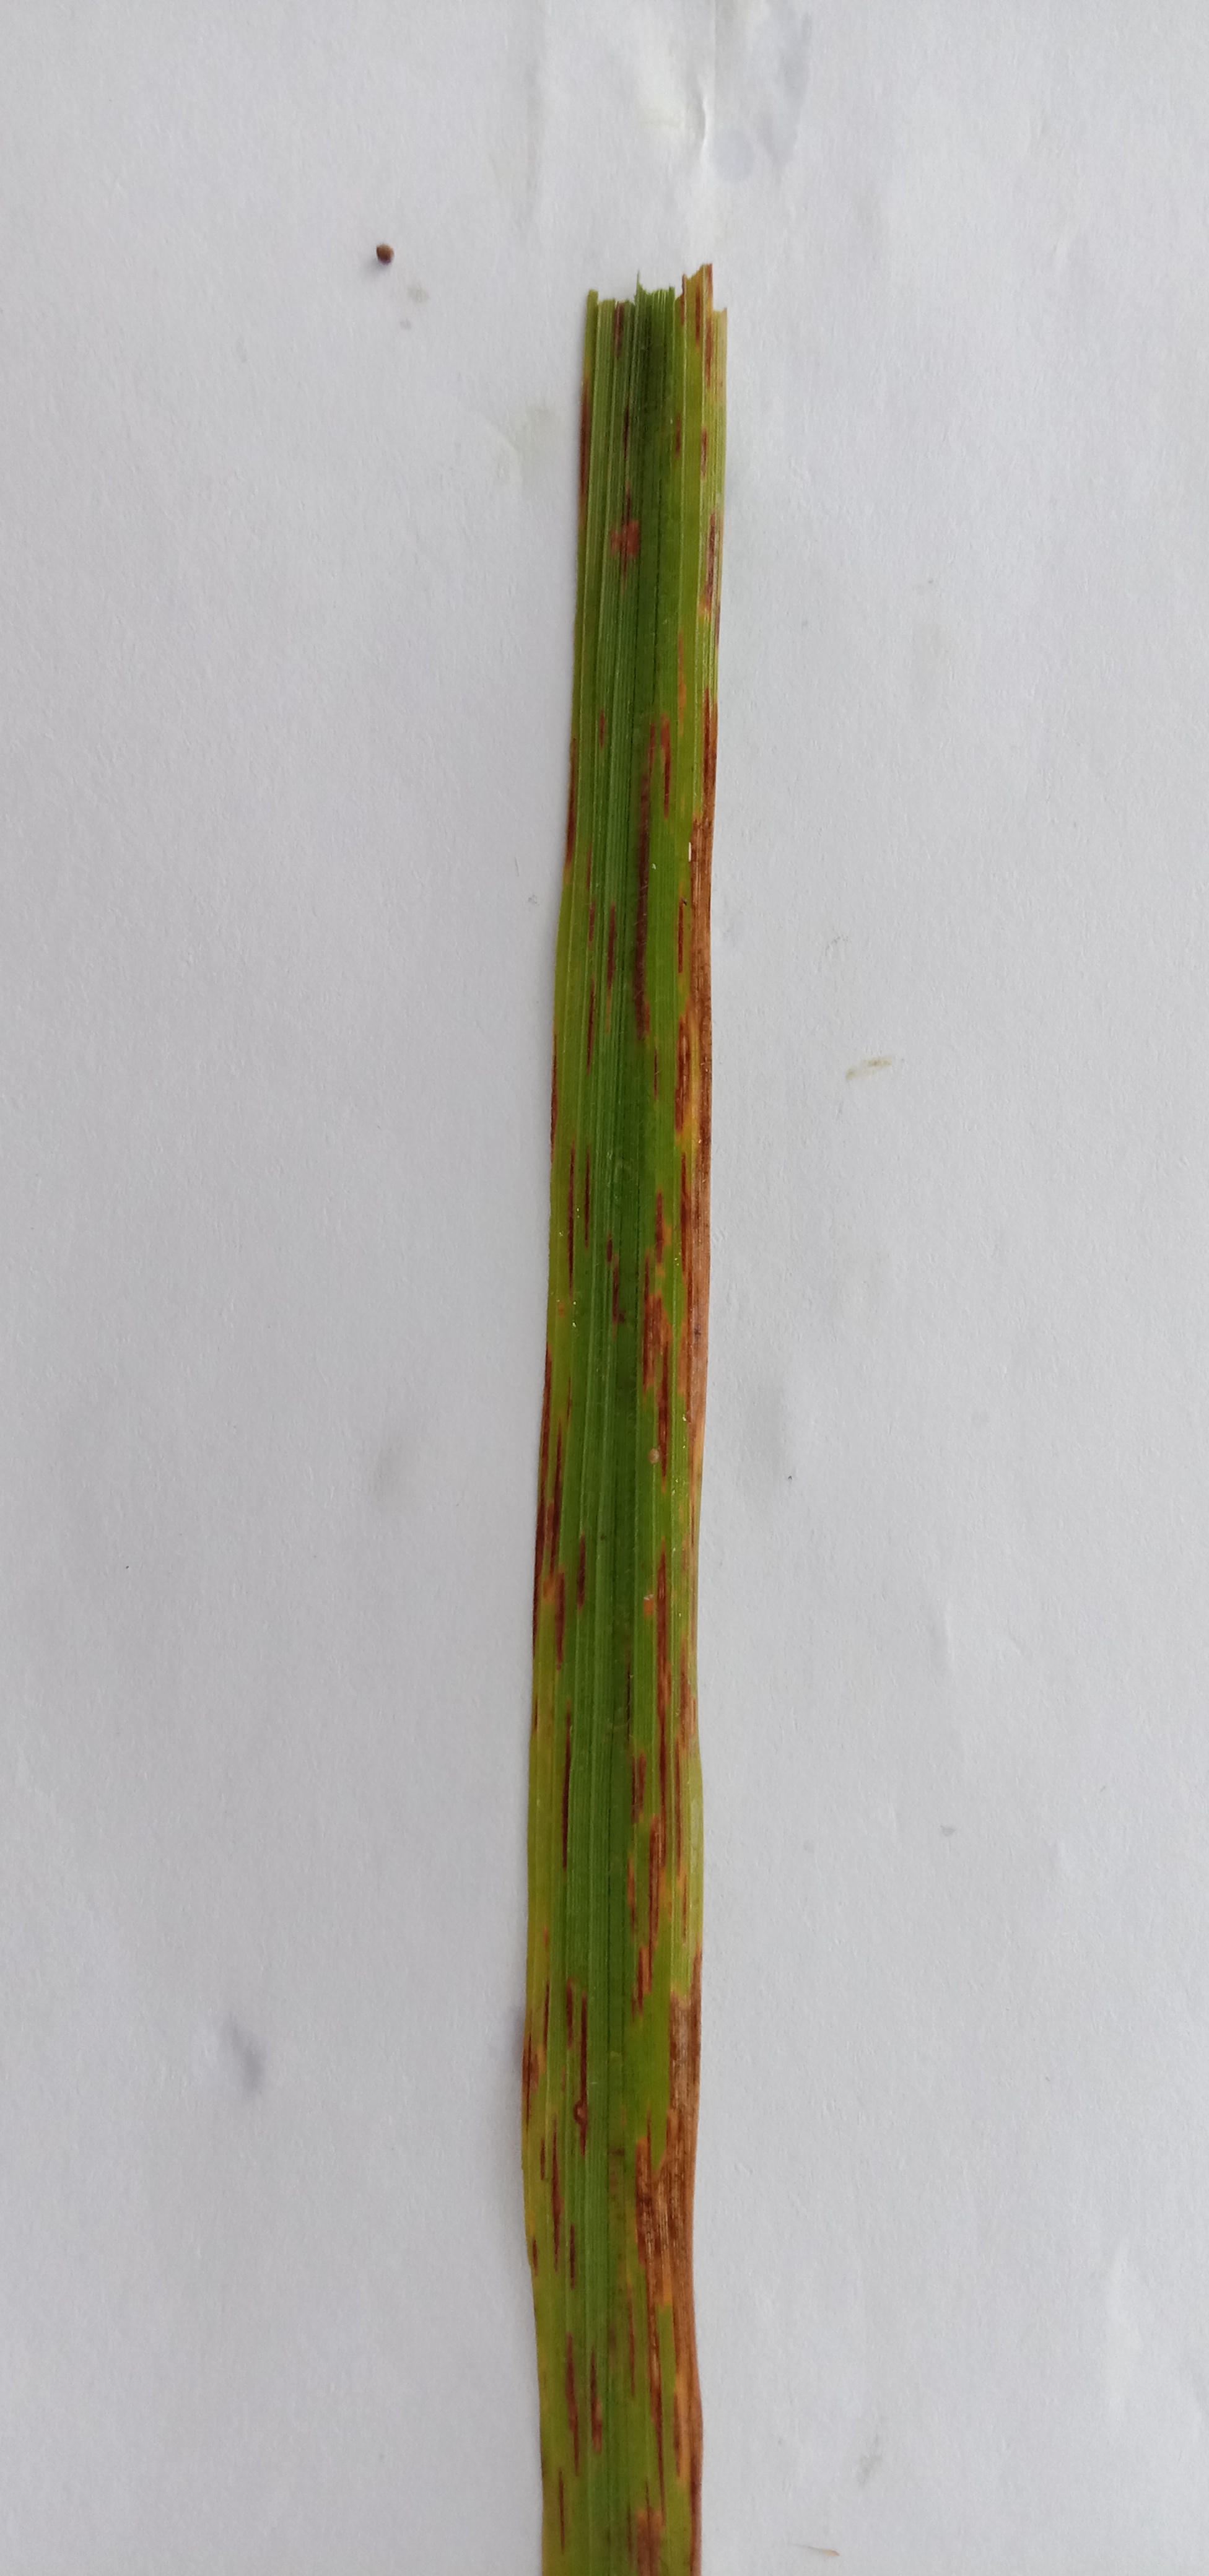
Label: Rice___Leaf_Blast